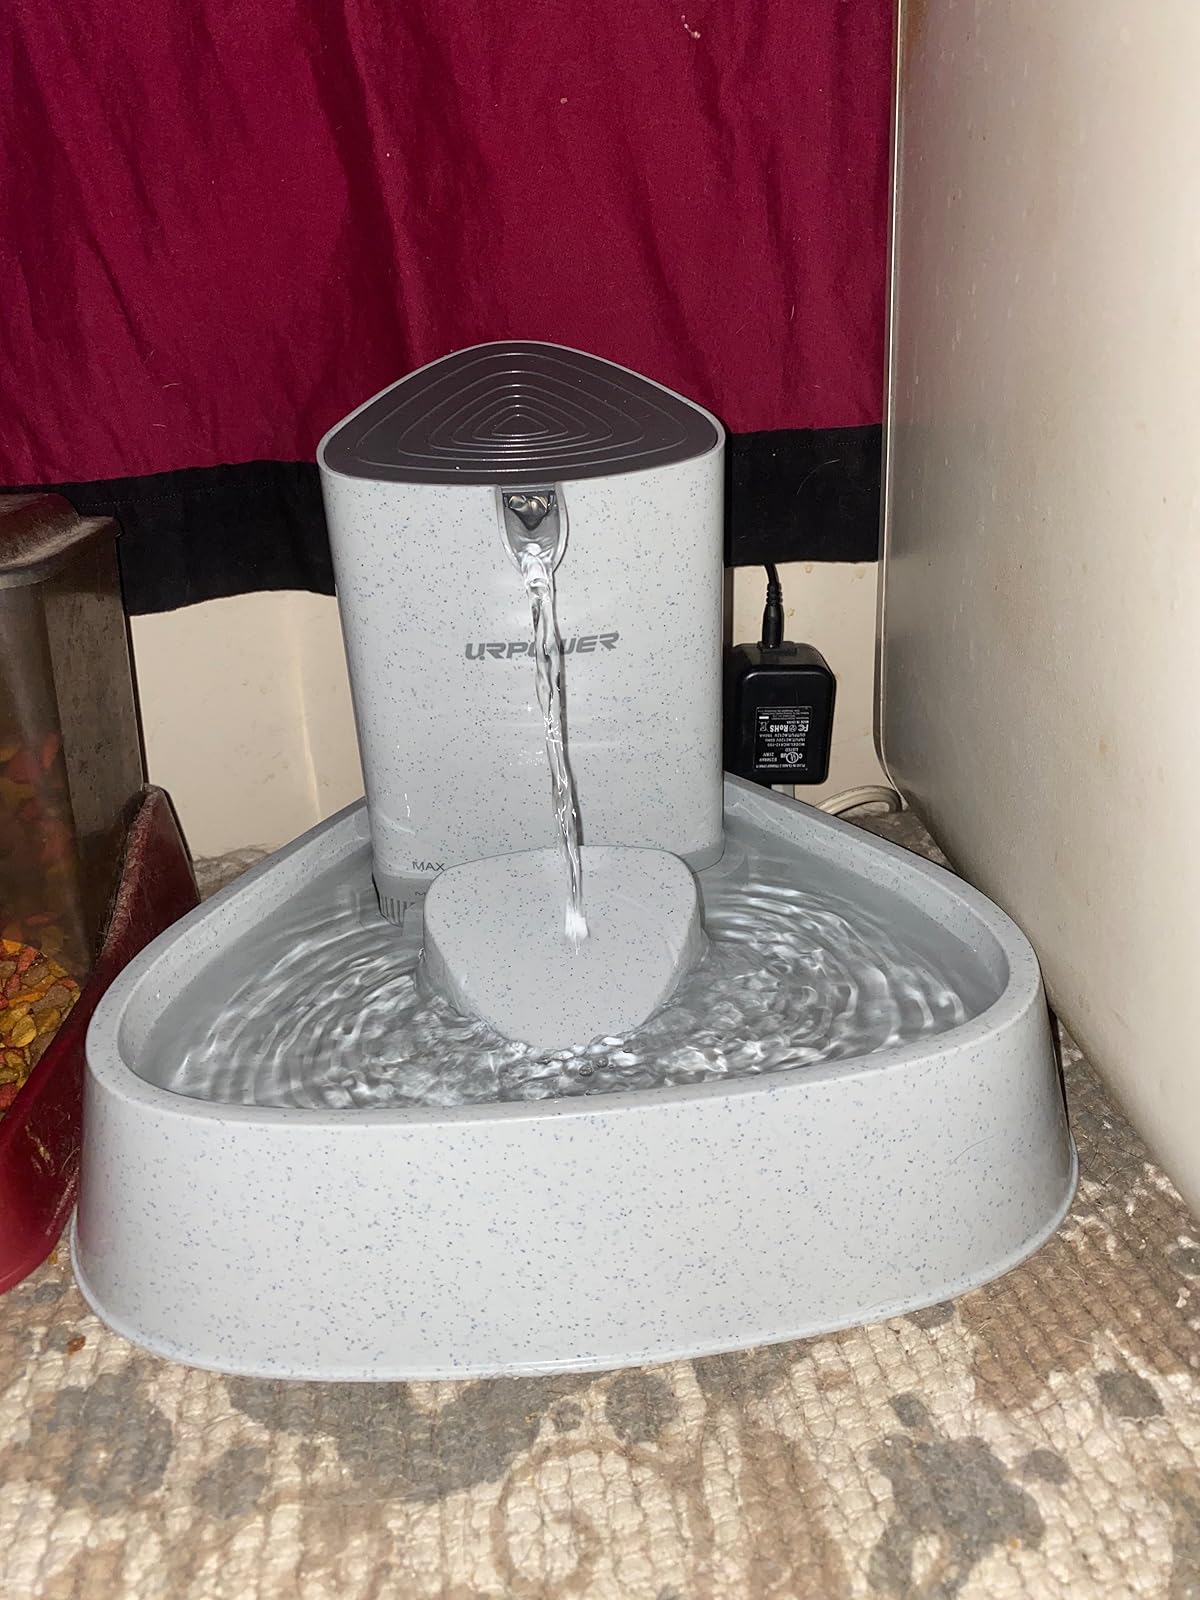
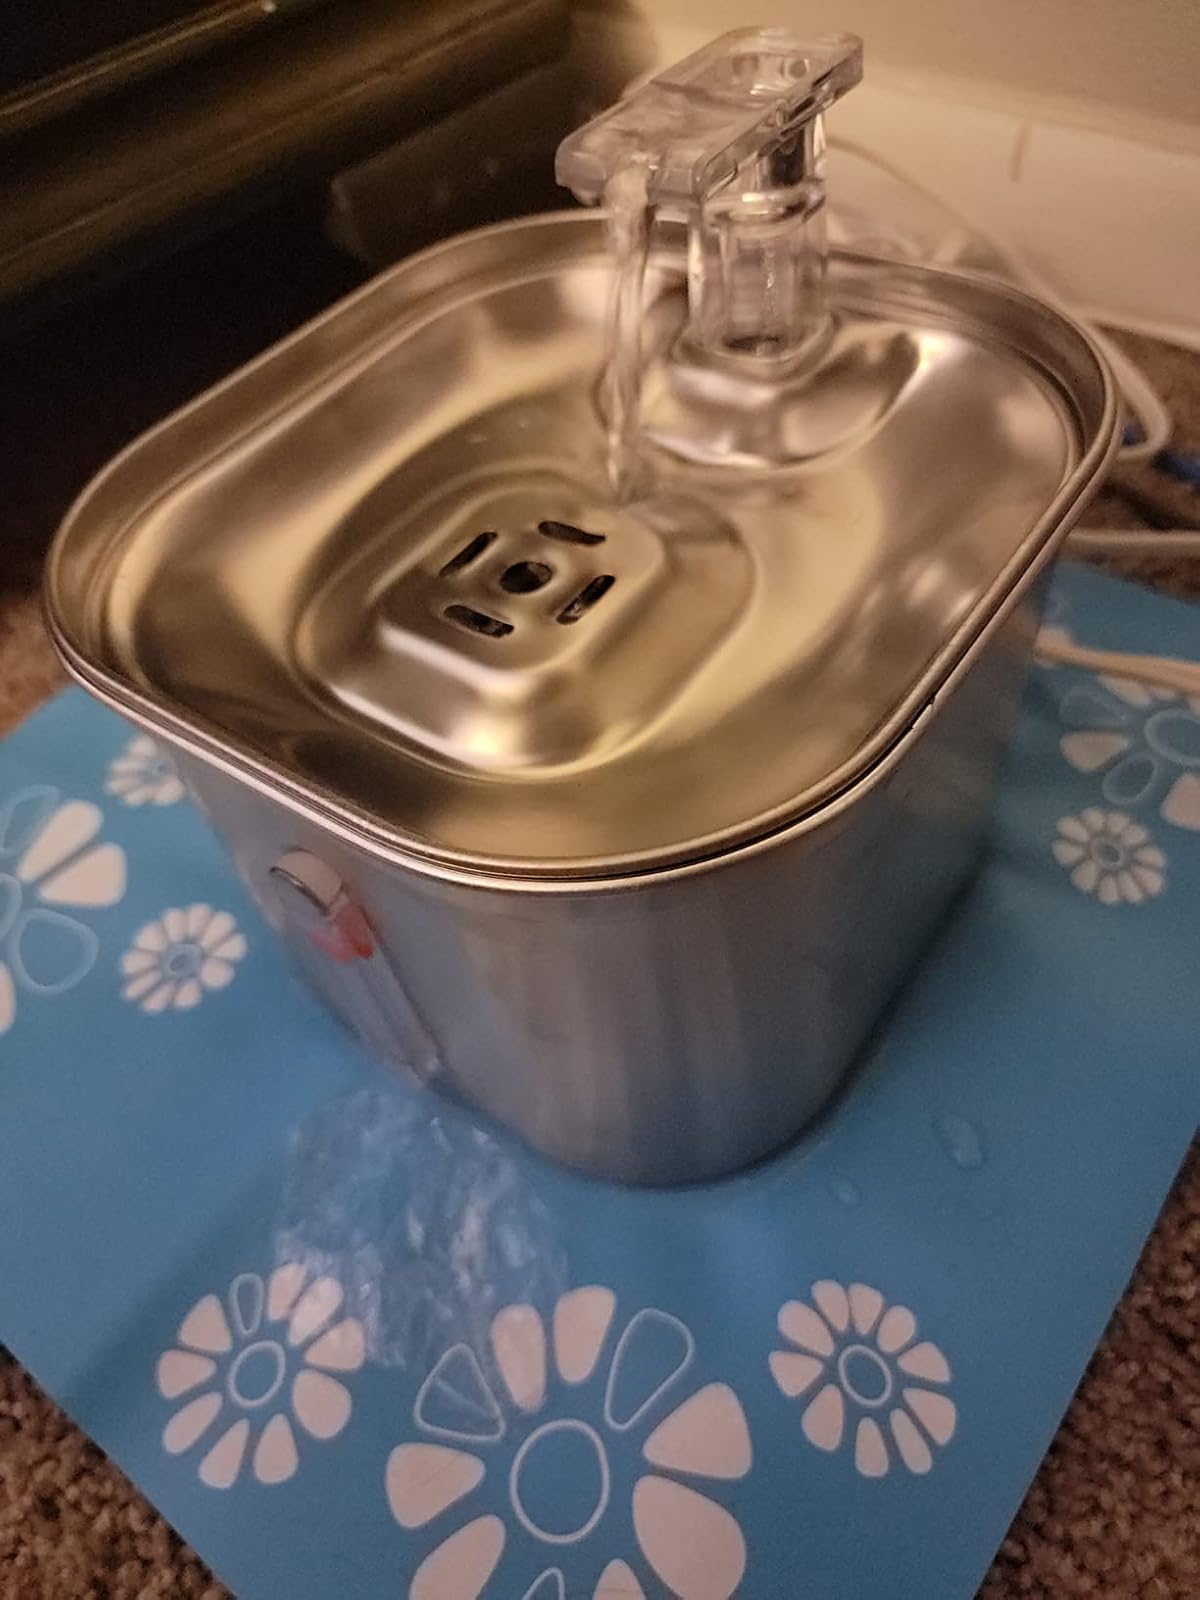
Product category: items_bowl
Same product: no